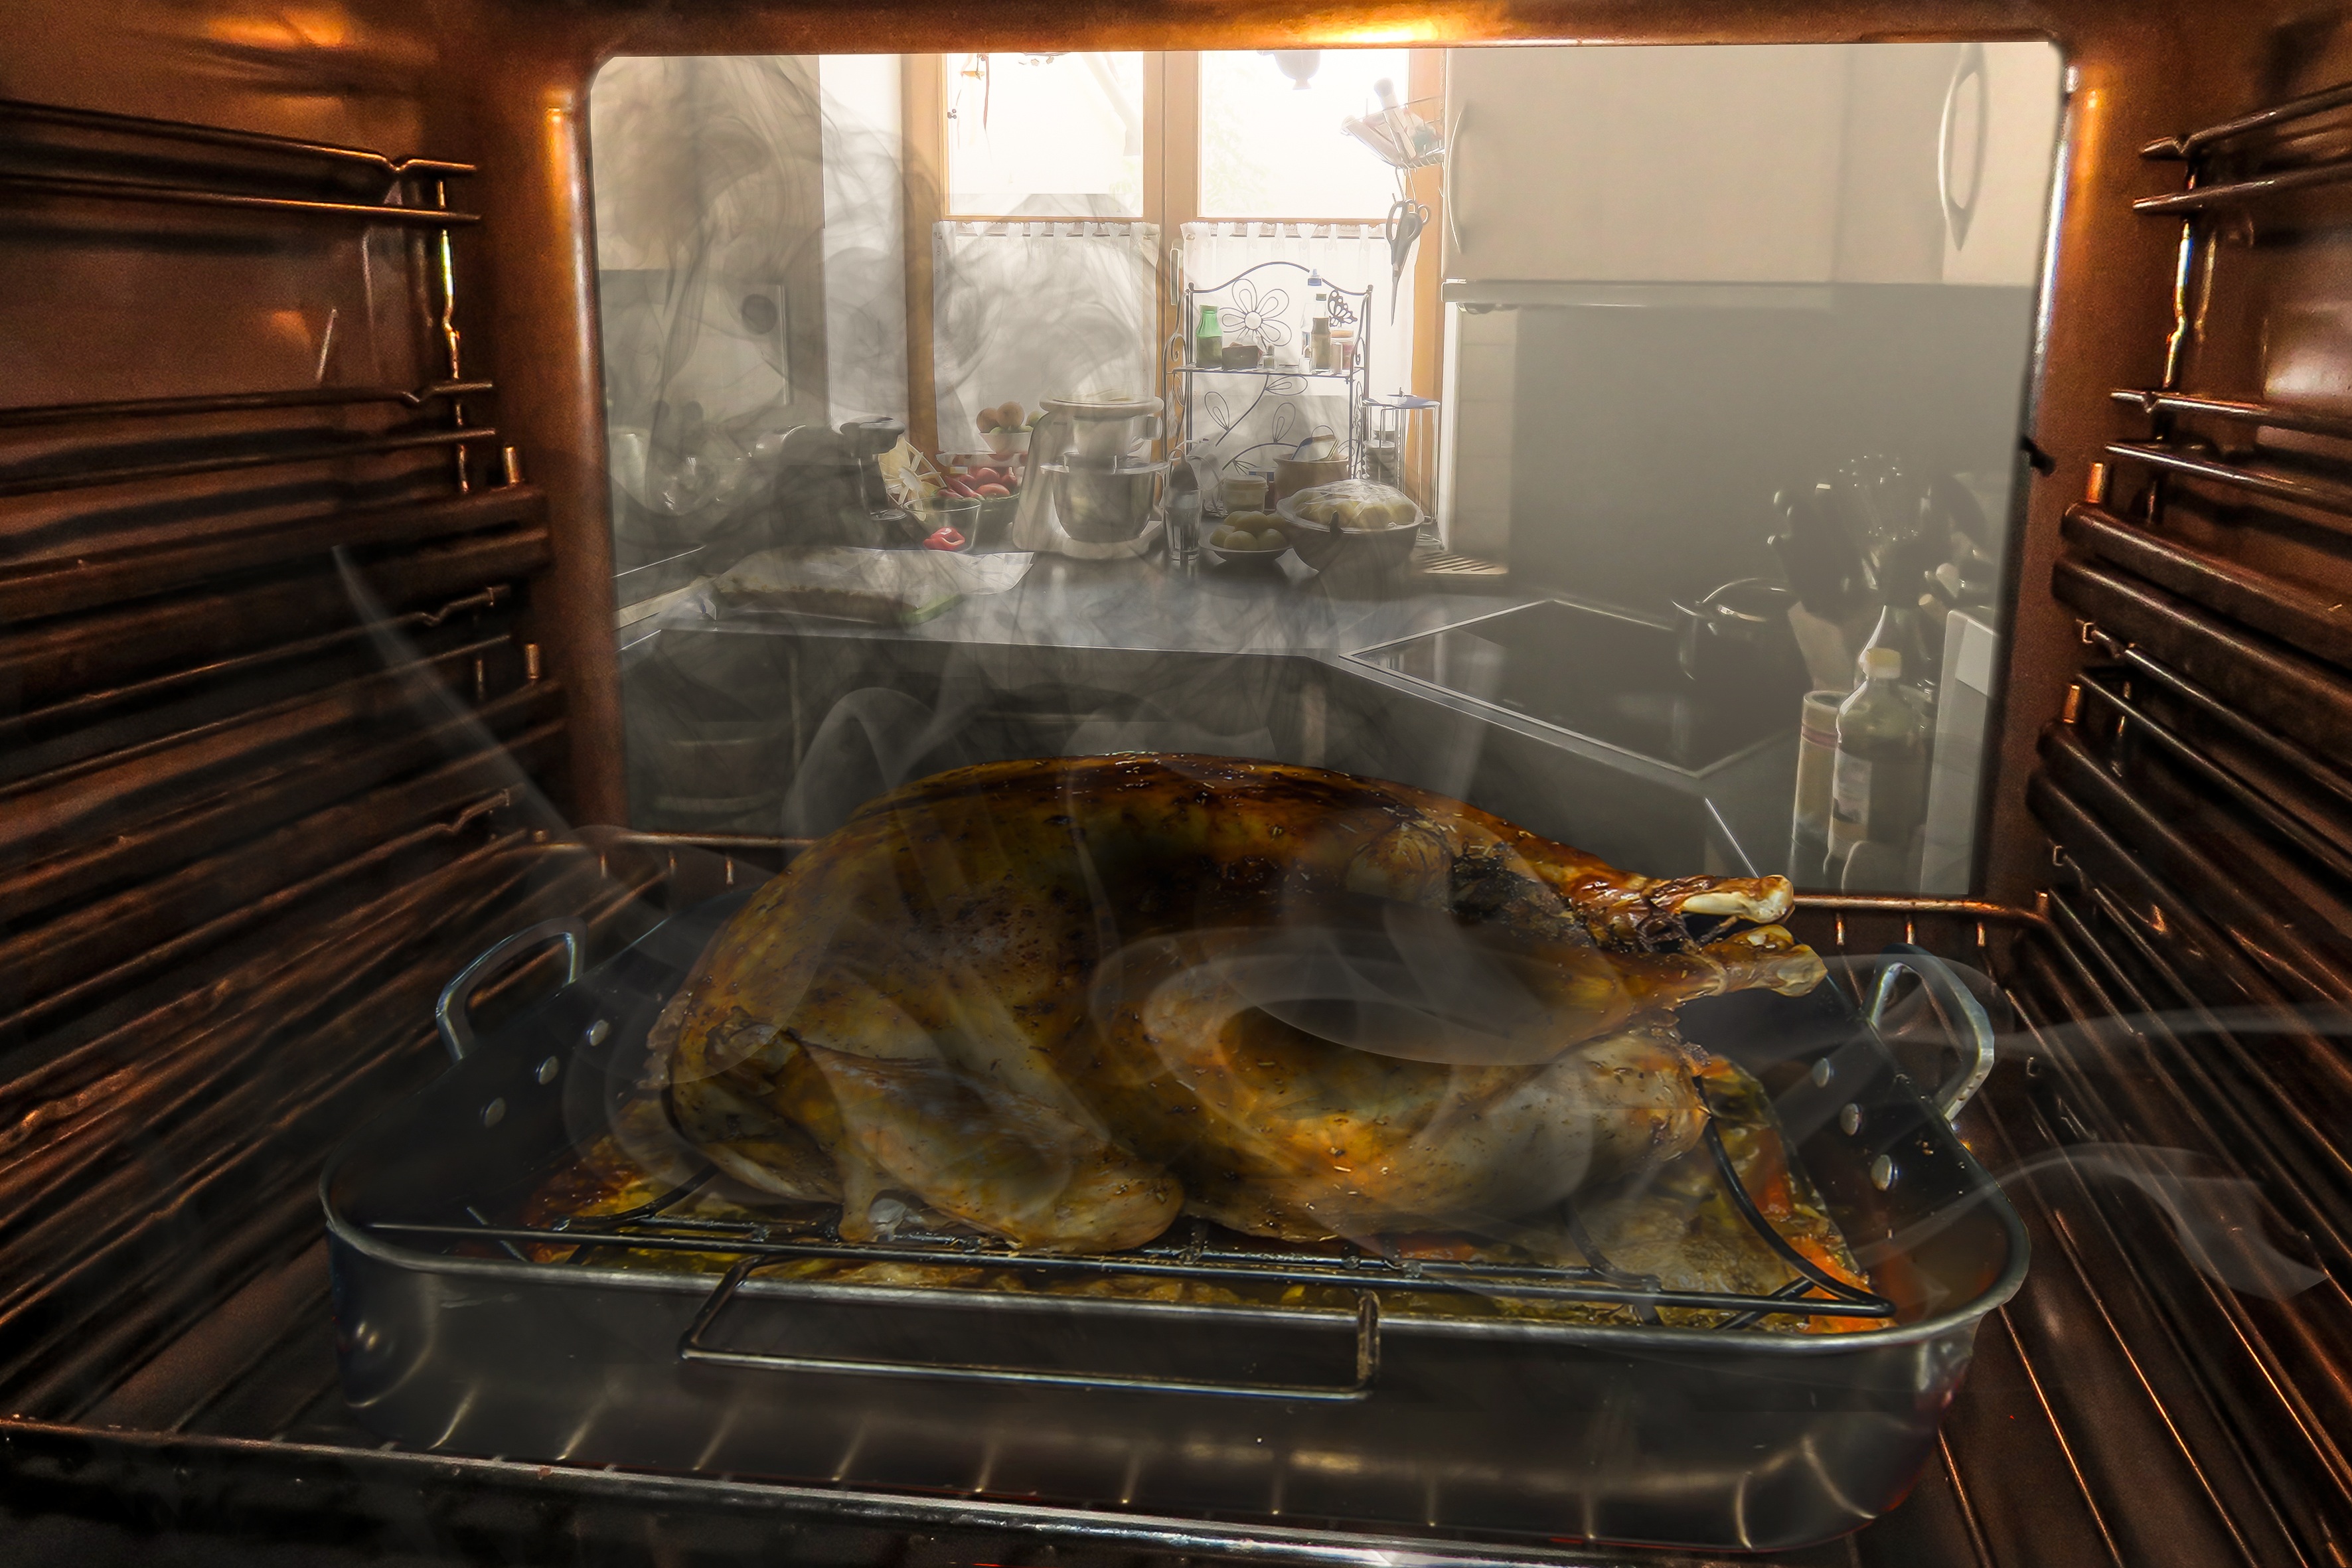
smoke, kitchen, eat, delicious, assembly, goose, fry, oven, dine, st martin, saint martin, hearth, burned, screenshot, christmas food, st martin's goose, christmas dinner, roast goose